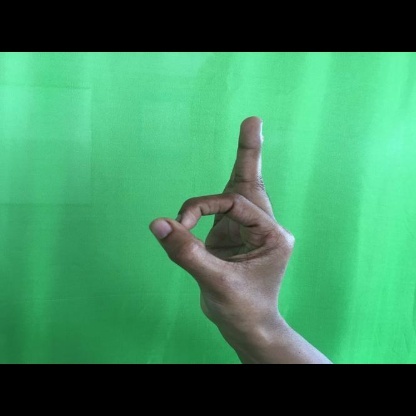
Mudra: Aralam